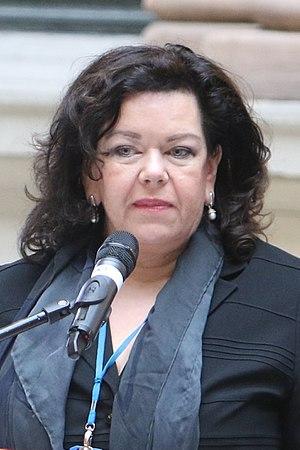
Karen Elizabeth Pierce, née le 23 septembre 1959, est une diplomate britannique. Elle est ambassadrice du Royaume-Uni auprès des Nations unies depuis 2018.